Southern Italy

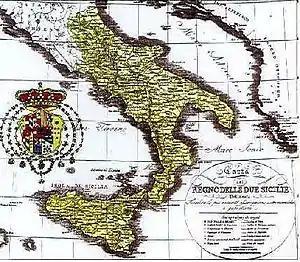
A 19th century map of the Kingdom of the Two Sicilies

Being a member of the House of Bourbon, King Ferdinand IV was a natural opponent of the French Revolution and Napoleon. In January 1799, Napoleon Bonaparte, in the name of the French Republic, captured Naples and proclaimed the Parthenopaean Republic, a French client state, as successor to the kingdom. King Ferdinand fled from Naples to Sicily until June of that year. In 1806, Bonaparte, by then French Emperor, again dethroned King Ferdinand and appointed his brother, Joseph Bonaparte, as King of Naples. In the Edict of Bayonne of 1808, Napoleon removed Joseph to Spain and appointed his brother-in-law, Joachim Murat, as King of the Two Sicilies, though this meant control only of the mainland portion of the kingdom. Throughout this Napoleonic interruption, King Ferdinand remained in Sicily, with Palermo as his capital.